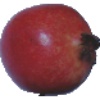
Label: Pomegranate 1